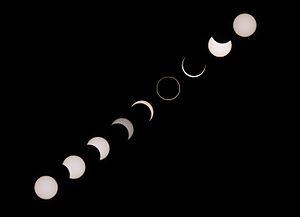
Composition des différentes phases de l'éclipse annulaire du 1er septembre 2016 depuis l'Etang Salé (Ile de la Réunion)
Une éclipse solaire annulaire a eu lieu le jeudi 1ᵉʳ septembre 2016, c'est la 12ᵉ éclipse annulaire du XXIᵉ siècle.